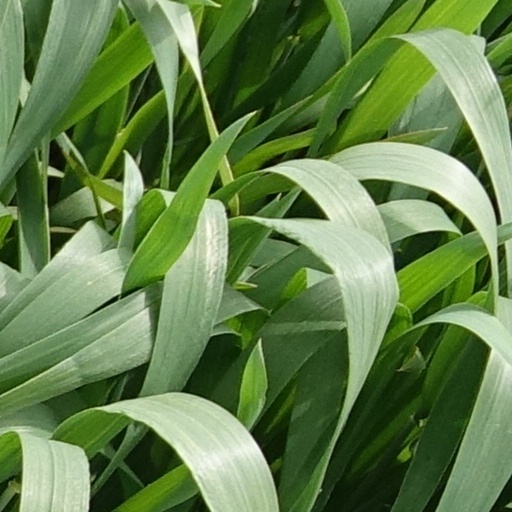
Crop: wheat